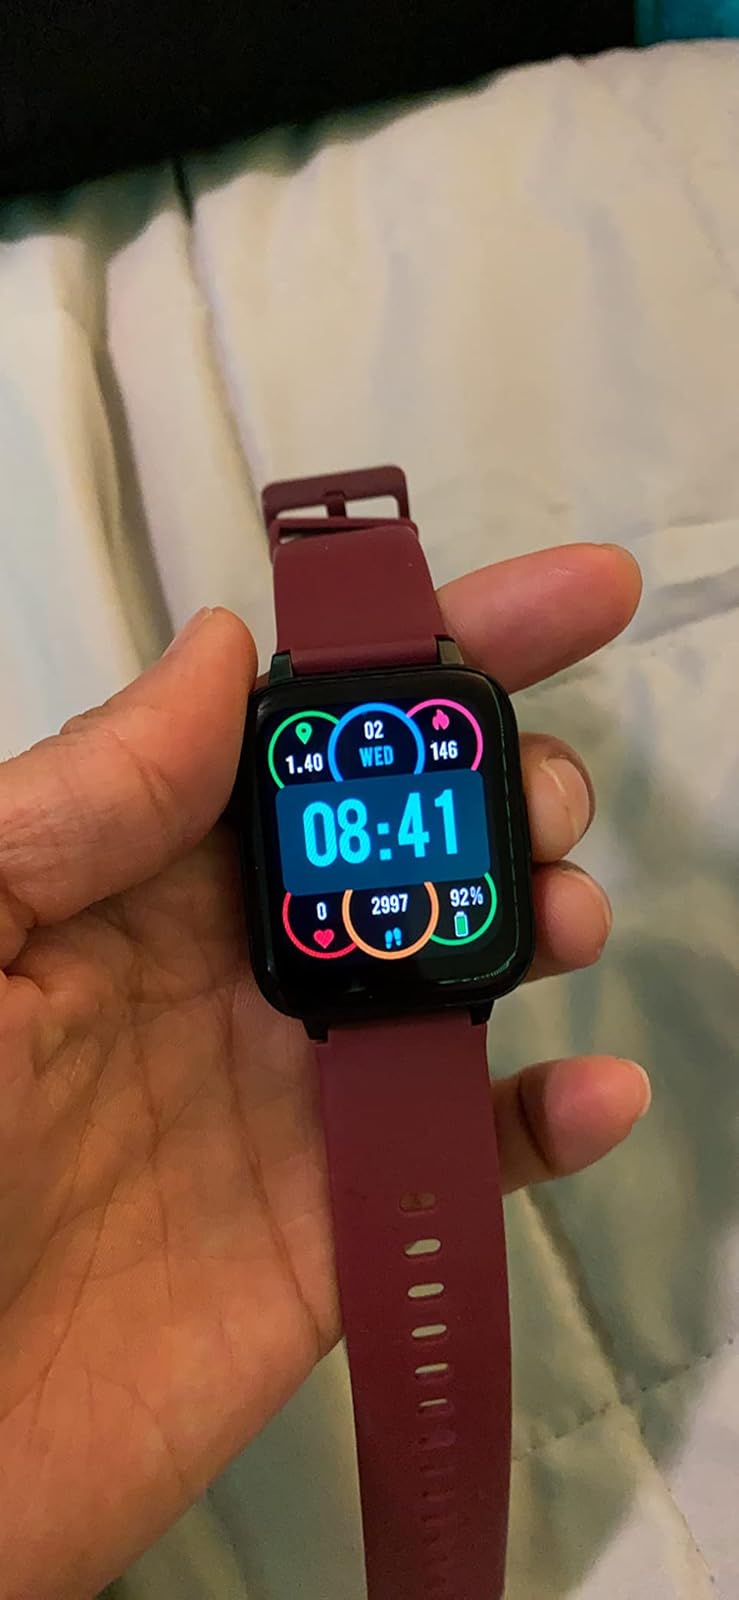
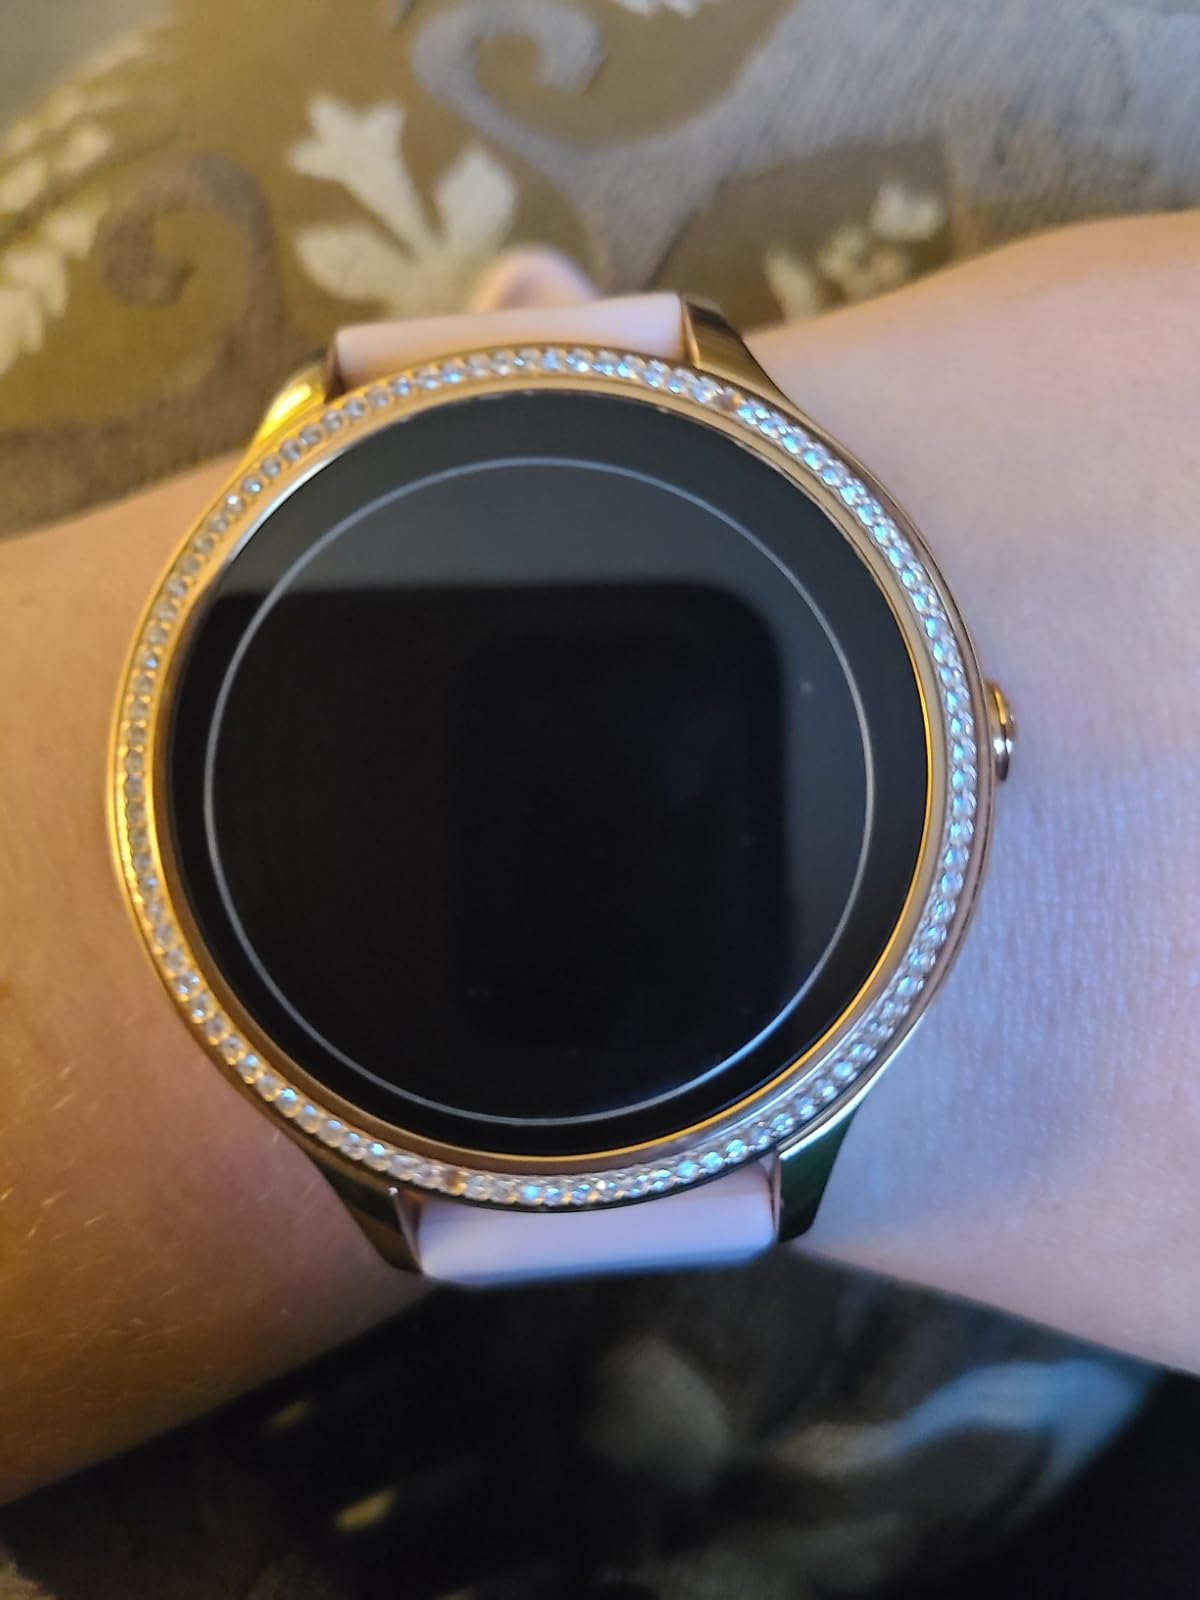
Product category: smartwatch
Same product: no